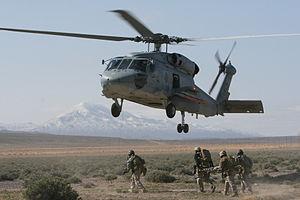
Le Marine Raider Regiment, anciennement connu sous le nom de Marine Special Operations Regiment, est une force d'opérations spéciales du Corps des Marines des Etats-Unis, qui fait partie du Marine Corps Special Operations Command. Reprenant le nom des Marine Raiders de la Seconde Guerre mondiale cette unité est la principale composante de combat du MARSOC, qui est la contribution du Marine Corps au Commandement des opérations spéciales des États-Unis.